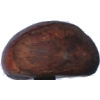
Label: chestnut